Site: brandenburg
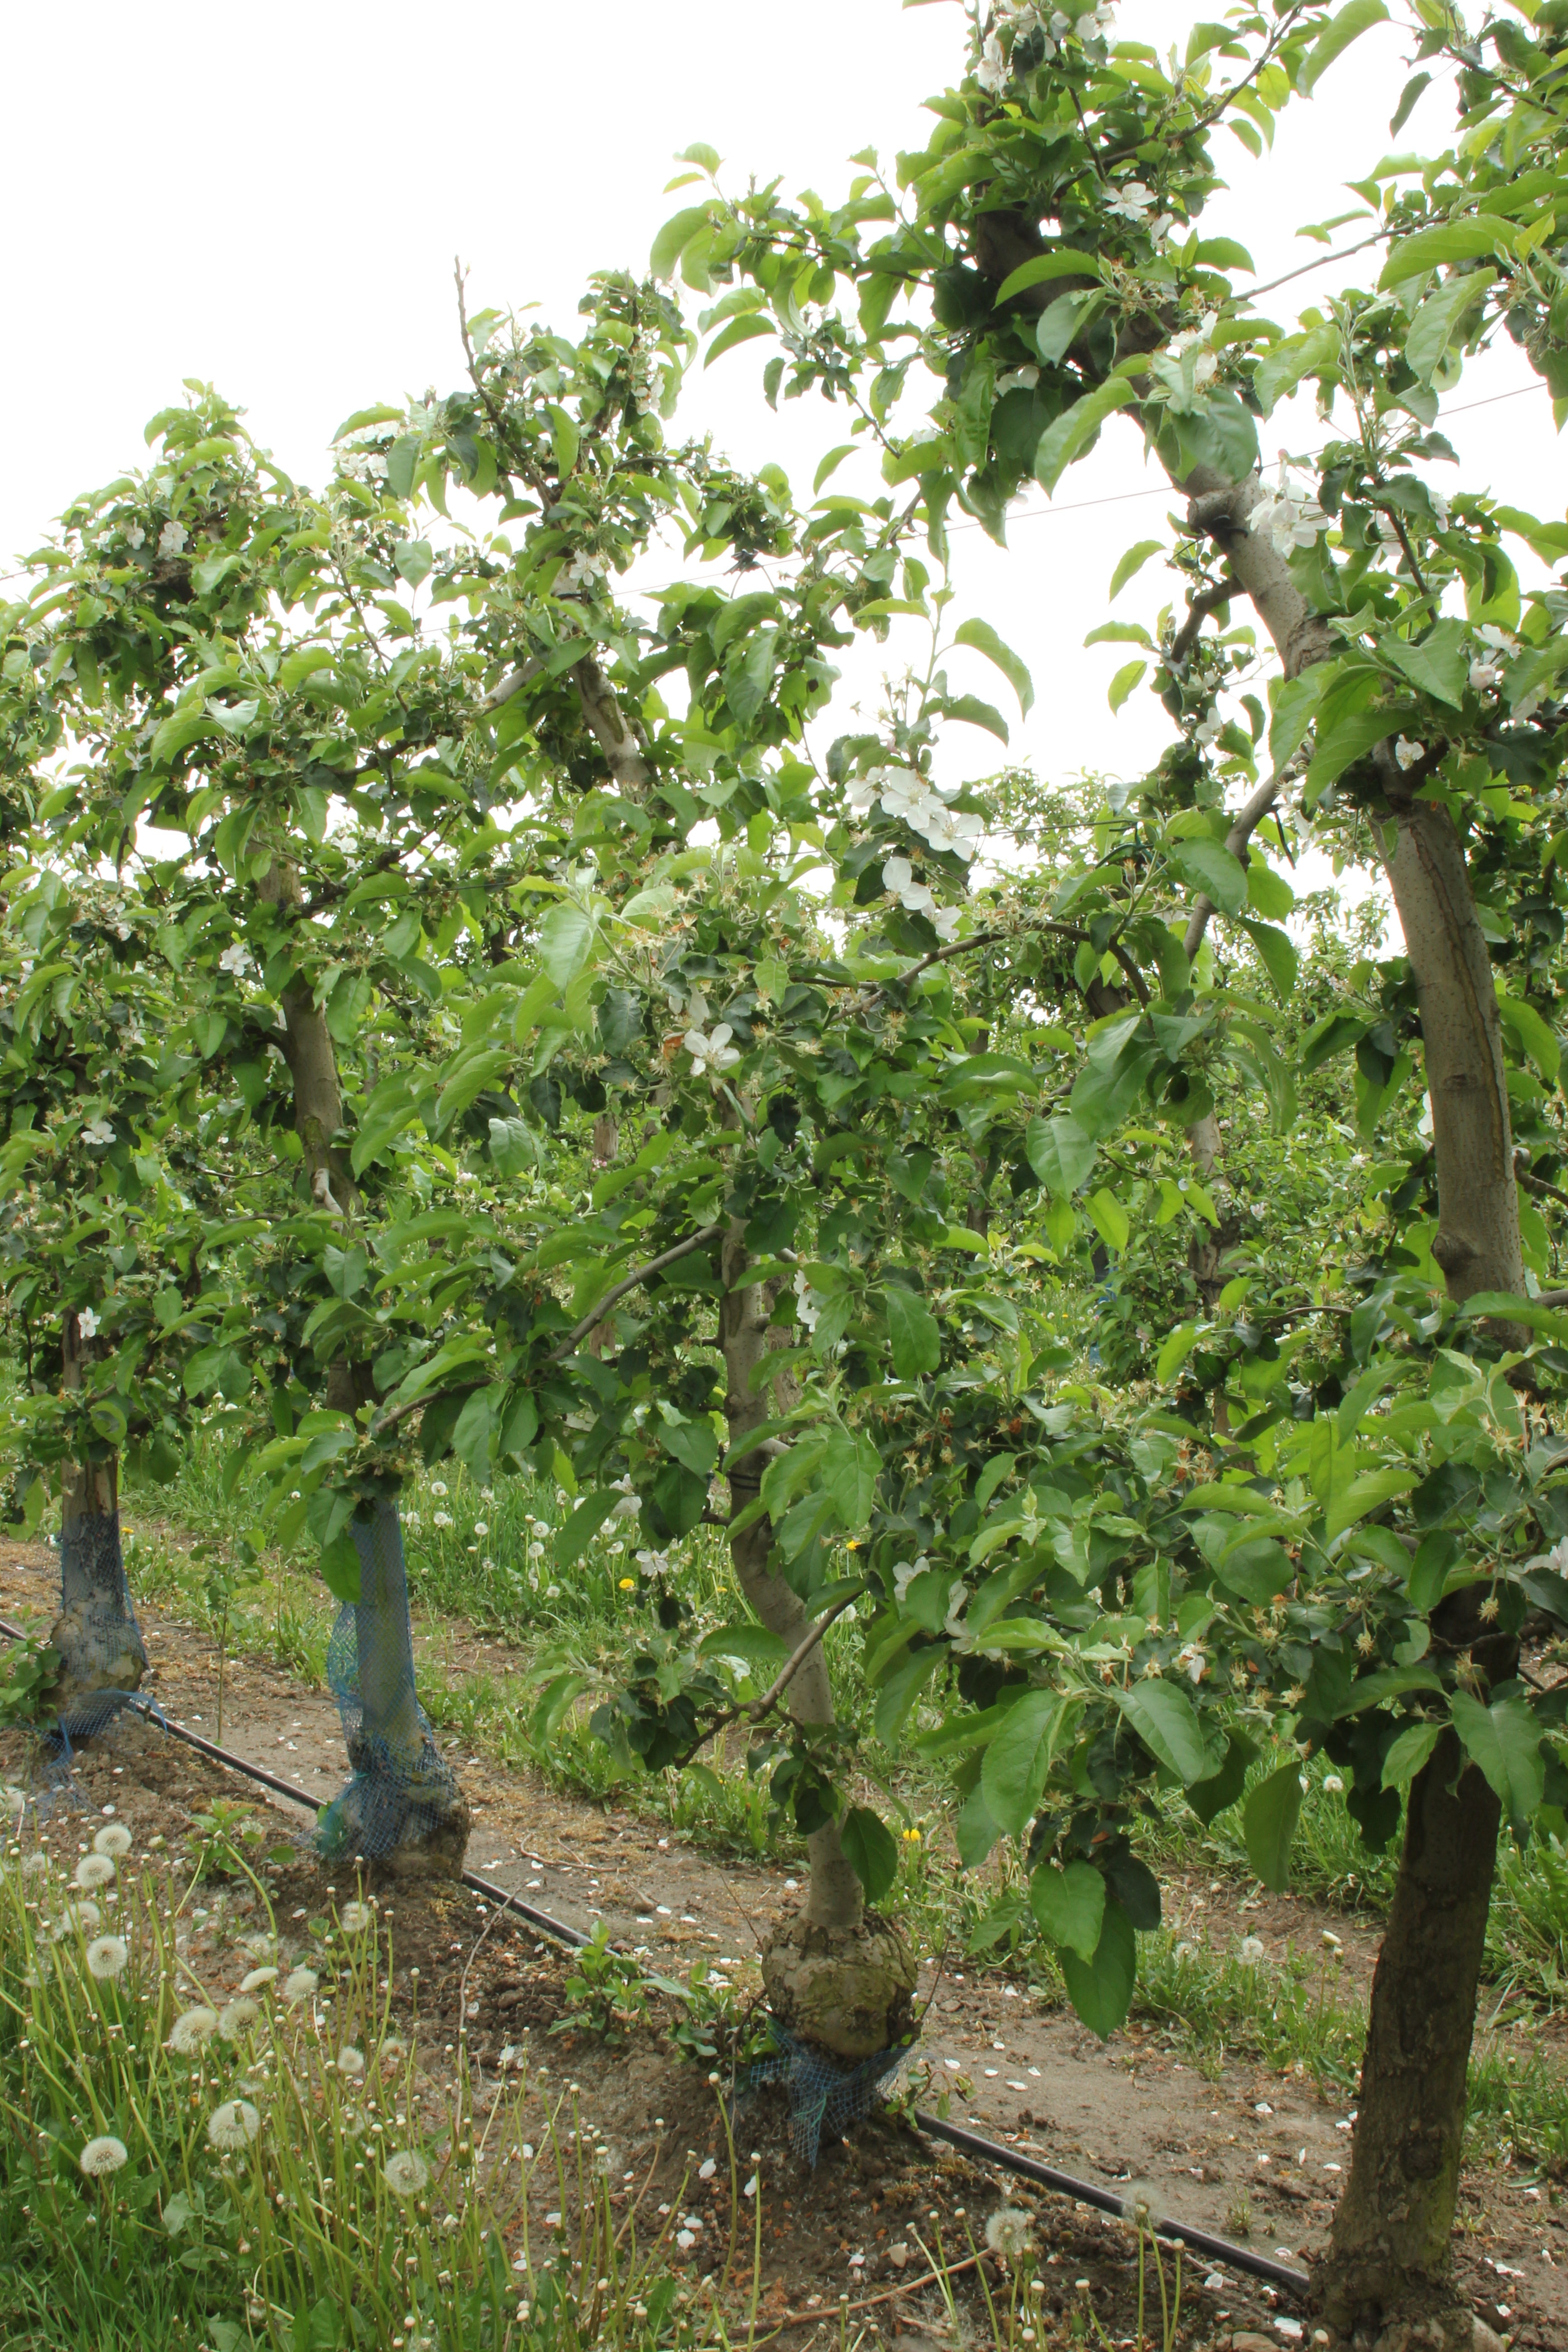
Growth stage (BBCH 67): Flowering